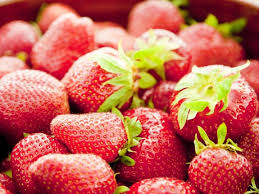
Label: Strawberry